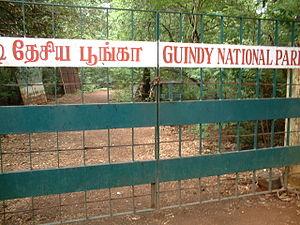
Le parc national de Guindy est le plus petit parc national indien. Il est situé dans la ville de Chennai, autour de la résidence officielle du Gouverneur de l'État du Tamil Nadu en Inde. Il est réputé nationalement pour abriter plusieurs espèces de papillons rares que les visiteurs du pays apprécient et recherchent.